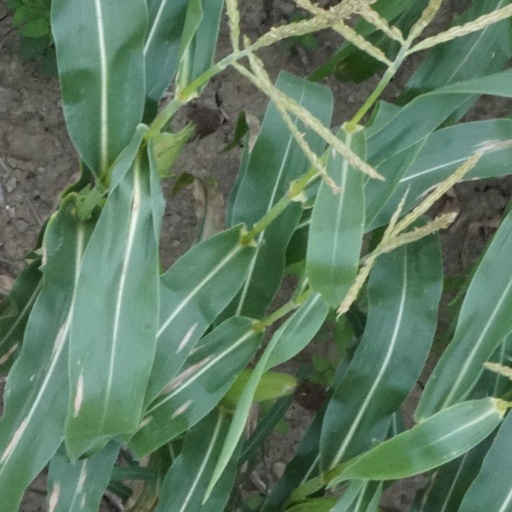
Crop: maize; corn